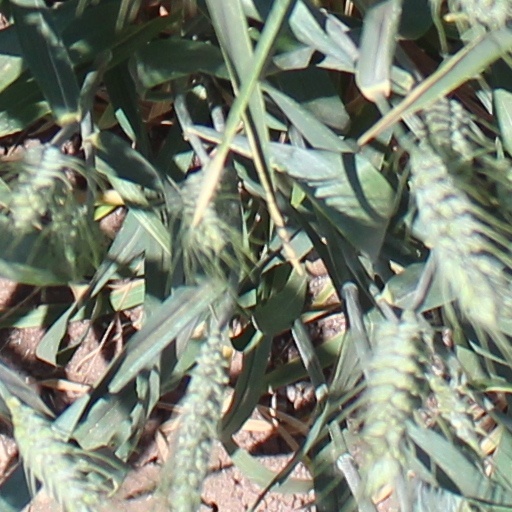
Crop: wheat